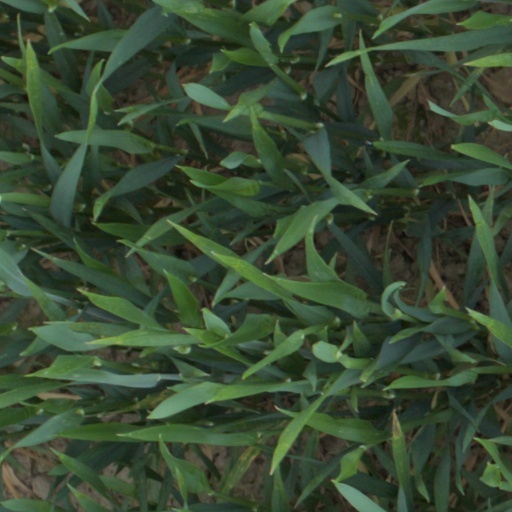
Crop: wheat